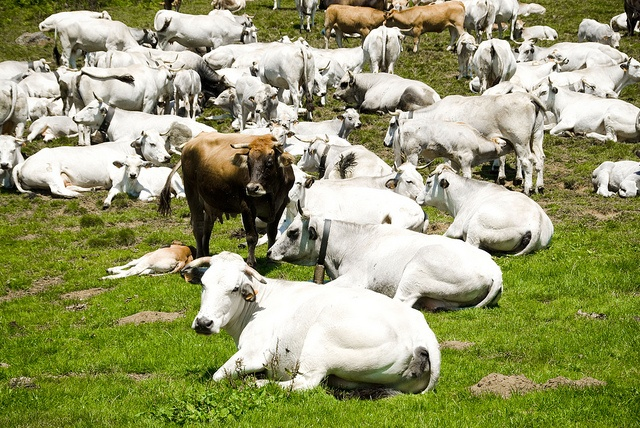
A brown cow standing in the middle of a herd of white cows.
A herd of white cows laying down in the grass
A group of cows sitting in the grass while a few cows stand.
A group of animals that are in the grass.
A herd of cows lies and grazes on the field.